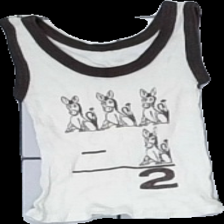
View: front
Type: Top
Category: Children
Brand: Missing
Colors: Beige, Brown
Material: 100% Cotton
Cut: Regular
Season: All
Stains: Minor
Price range: 50-100
Recommended usage: Reuse